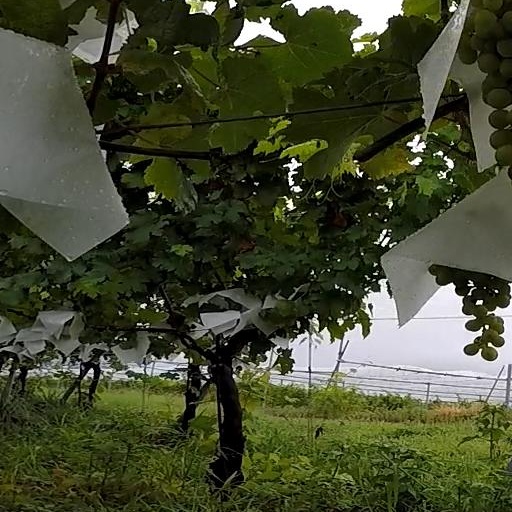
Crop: grape